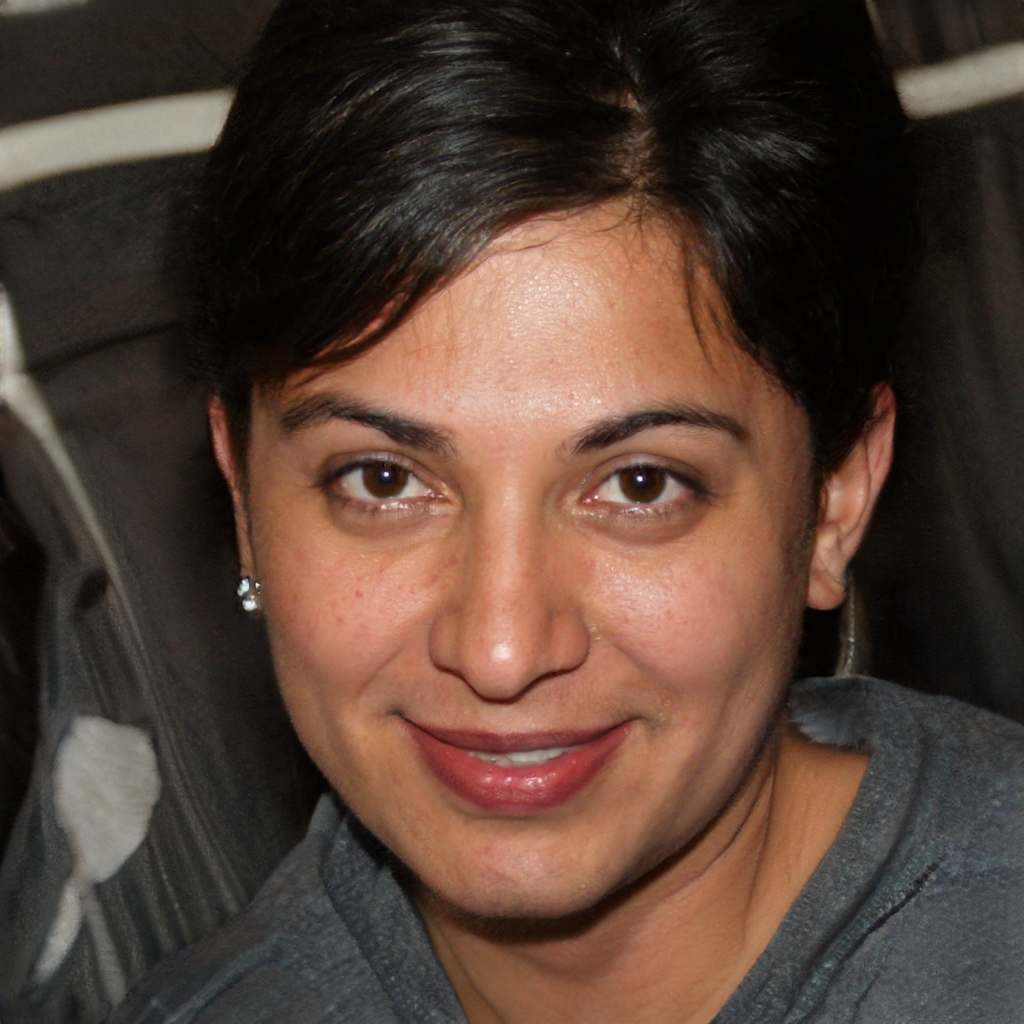
Gender: Female